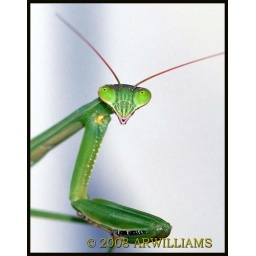
Praying Mantis was hunting for food in my flower bed and posed for a few images before continuing the hunt.